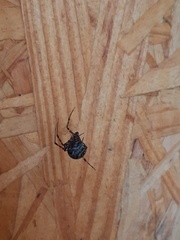
Species: Parasteatoda_tepidariorum